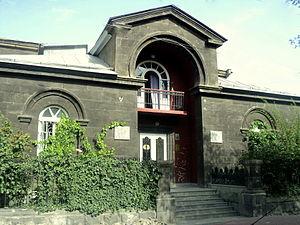
La liste des musées d'Erevan regroupe l'ensemble des musées de la ville d'Erevan en Arménie.